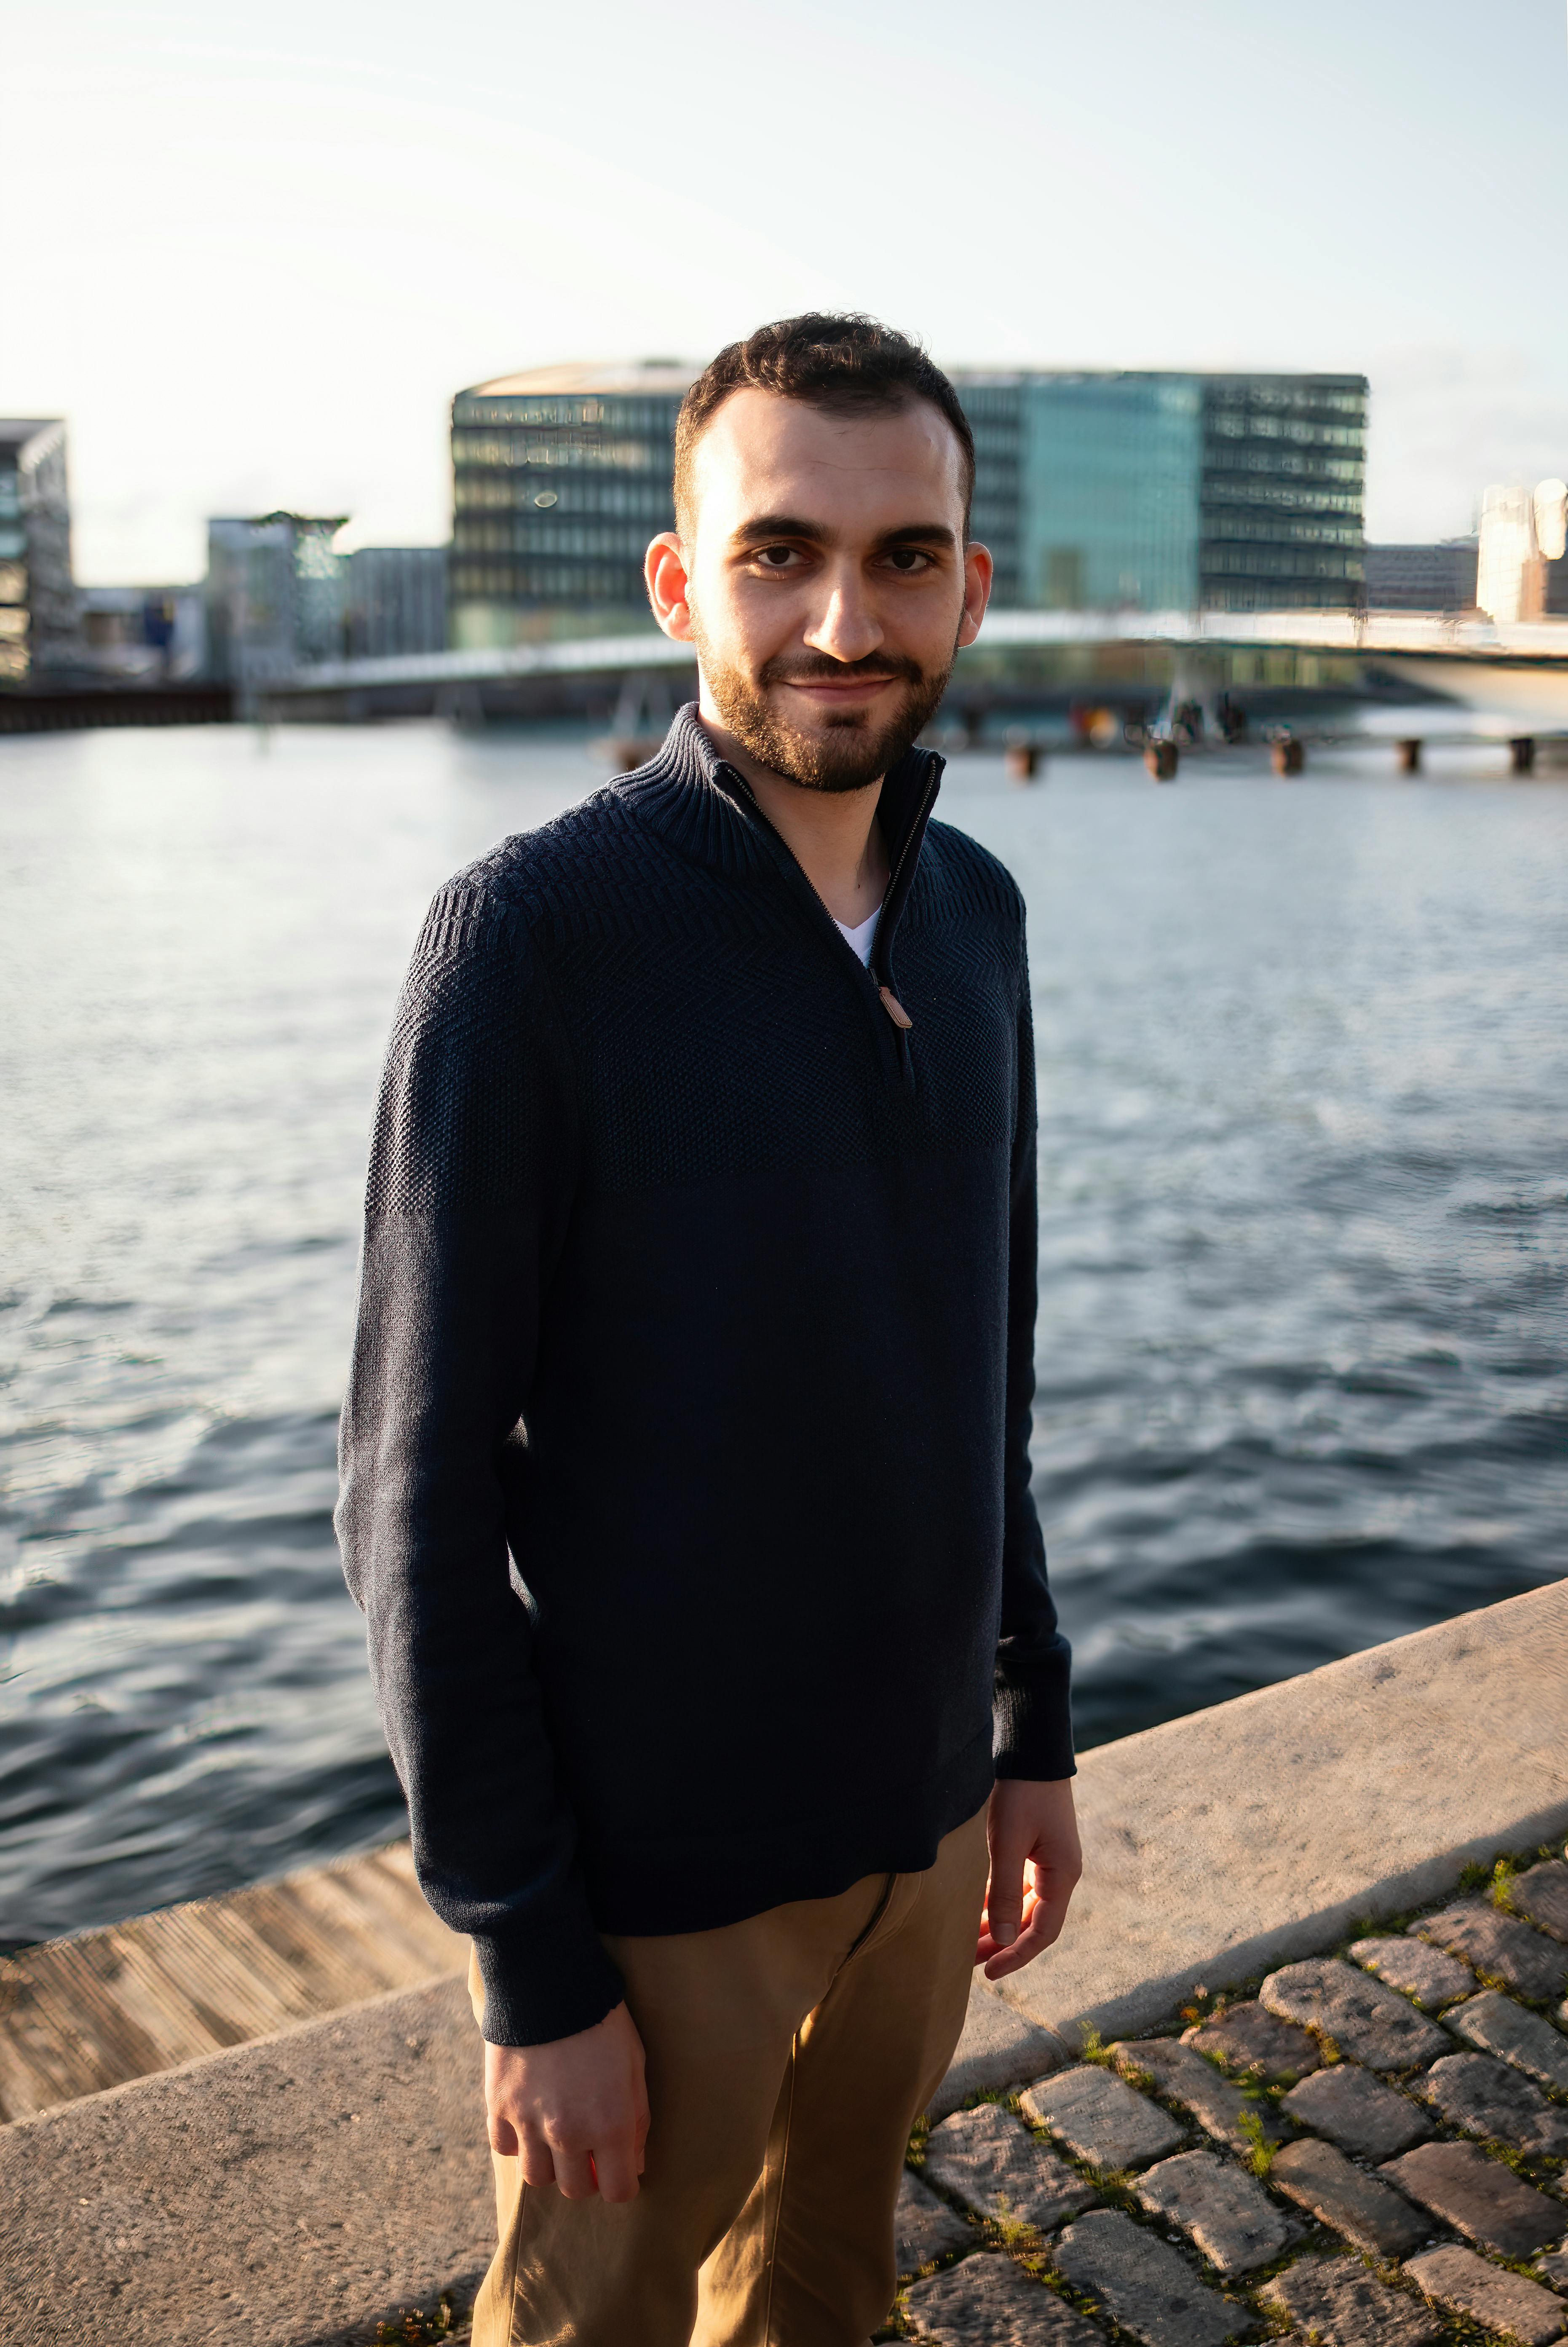
Gender: men